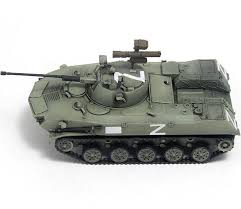
Label: BMD